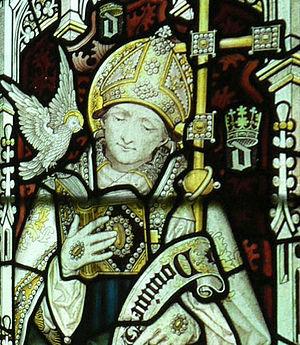
Un vitrail et des oiseaux est une œuvre pour piano et orchestre à vent et percussions d'Olivier Messiaen composée en 1986. C'est une commande de Pierre Boulez et l'Ensemble intercontemporain de 1984.
David de Ménevie, ou Dewi ou Divy, ou Evy, l'un des saint David, connu en gallois sous l'appellation Dewi Sant, est le saint patron du Pays de Galles. Sous le nom de saint Ivi, plusieurs saints semi-légendaires, non reconnus officiellement par l'église catholique, lui ont été substitués pour désigner des moines issus de l'émigration bretonne en Armorique qui ont christianisé la Bretagne entre le Vᵉ siècle et le VIIᵉ siècle.